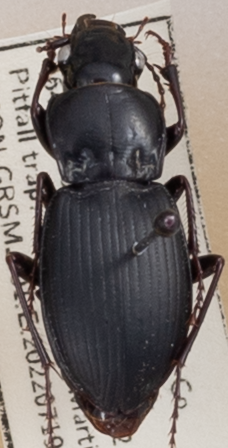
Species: Cyclotrachelus sigillatus
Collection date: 2022-07-19
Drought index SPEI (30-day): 1.13
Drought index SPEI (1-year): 1.13
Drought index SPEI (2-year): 1.45